Osmium compounds

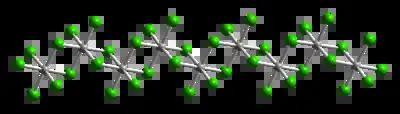
Structure of osmium tetrabromide.

Osmium tetrabromide is a black solid that can be produced by heating osmium tetrachloride and bromine under pressure. As determined by X-ray crystallography, osmium tetrabromide is an inorganic polymer. It is isomorphous with platinum tetrabromide and technetium tetrachloride. As such, osmium is in octahedral coordination. Each osmium center bonds to four doubly bridging bromide ligands and two mutually cis terminal bromide ligands. Osmium tribromide, OsBr, is the only other binary osmium bromide is that has been crystallized.